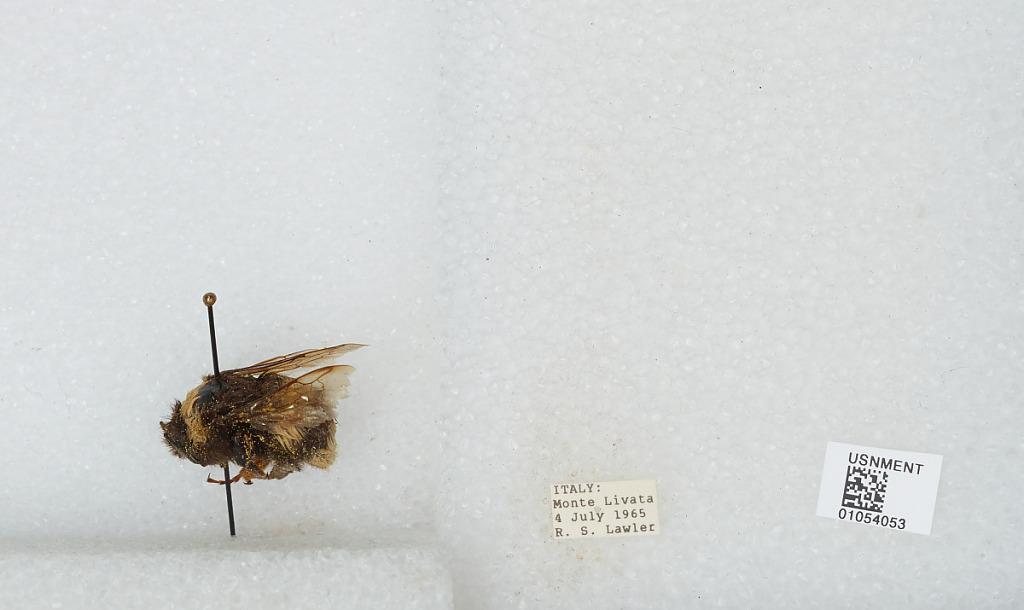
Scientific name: Bombus sp.
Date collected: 1965-7-4
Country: Italy
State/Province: Latium
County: Rome
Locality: Monte Livata